William Perrin House

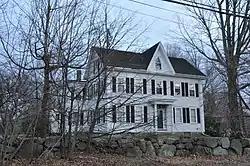

The William Perrin House is a historic house in western Andover, Massachusetts. It was built between 1850 and 1852 by William Perrin on land owned by his wife's family. The house features Greek Revival and Gothic Revival details, including corner pilasters, an entablature below the roofline, and a dramatic entry portico with attenuated columns, sidelight windows, and a transom window. The sophistication of the styling is relatively uncommon for what was at the time of its construction a rural agricultural setting. The house was added to the National Register of Historic Places in 1982.